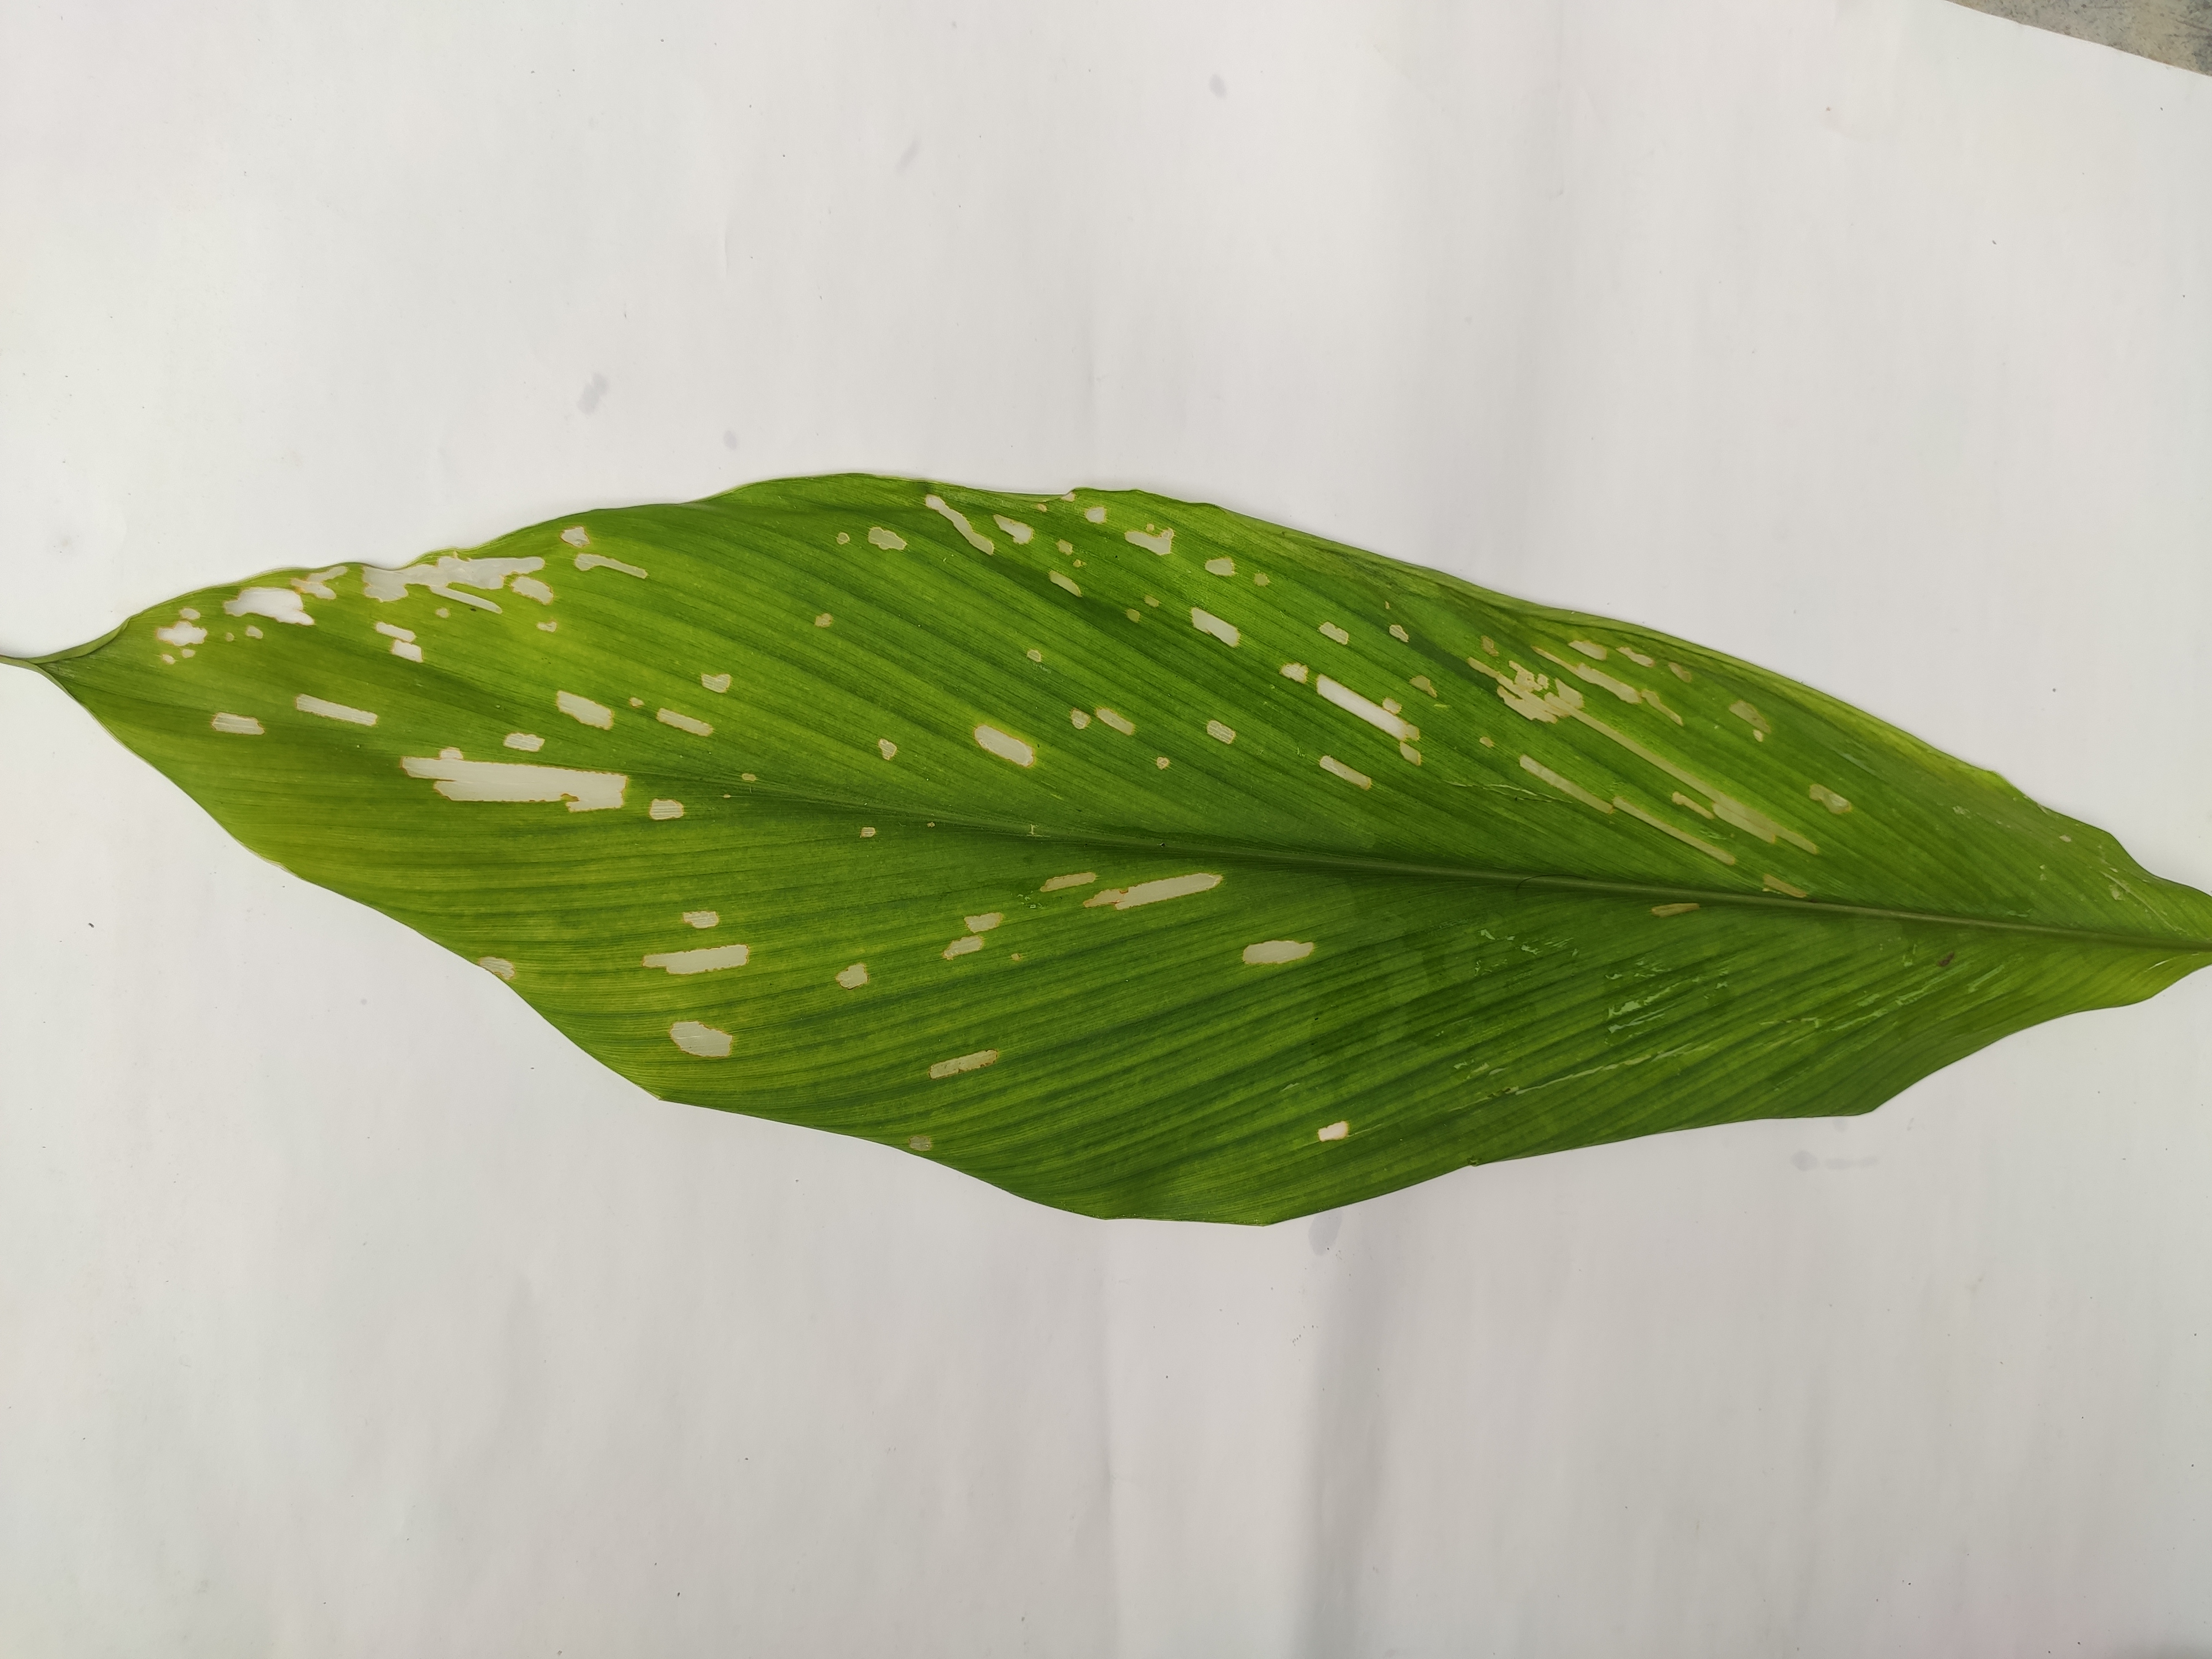
Label: Aphids_Disease